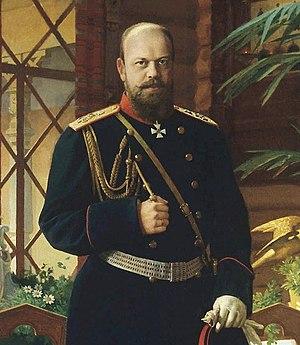
Ceci est la liste des monarques de Russie.